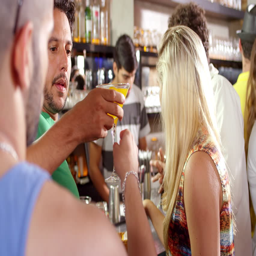
man receives a drink at a bar